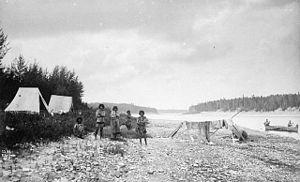
La rivière Albany est un cours d'eau qui coule dans la province de l'Ontario au Canada.